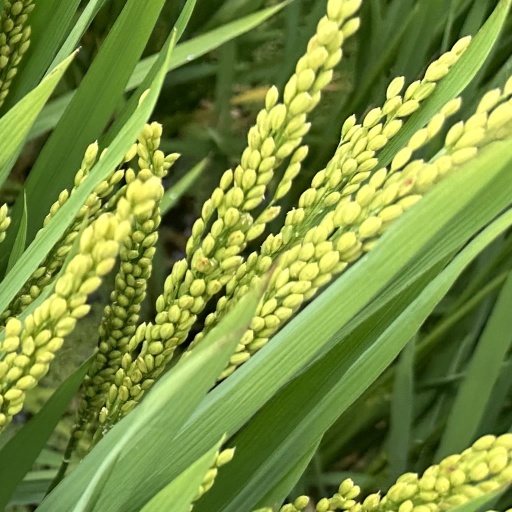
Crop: rice